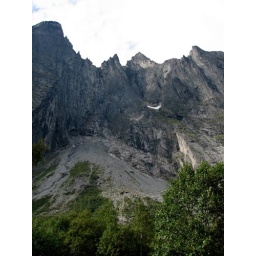
Trollveggen highest vertical mountain wall in Europe